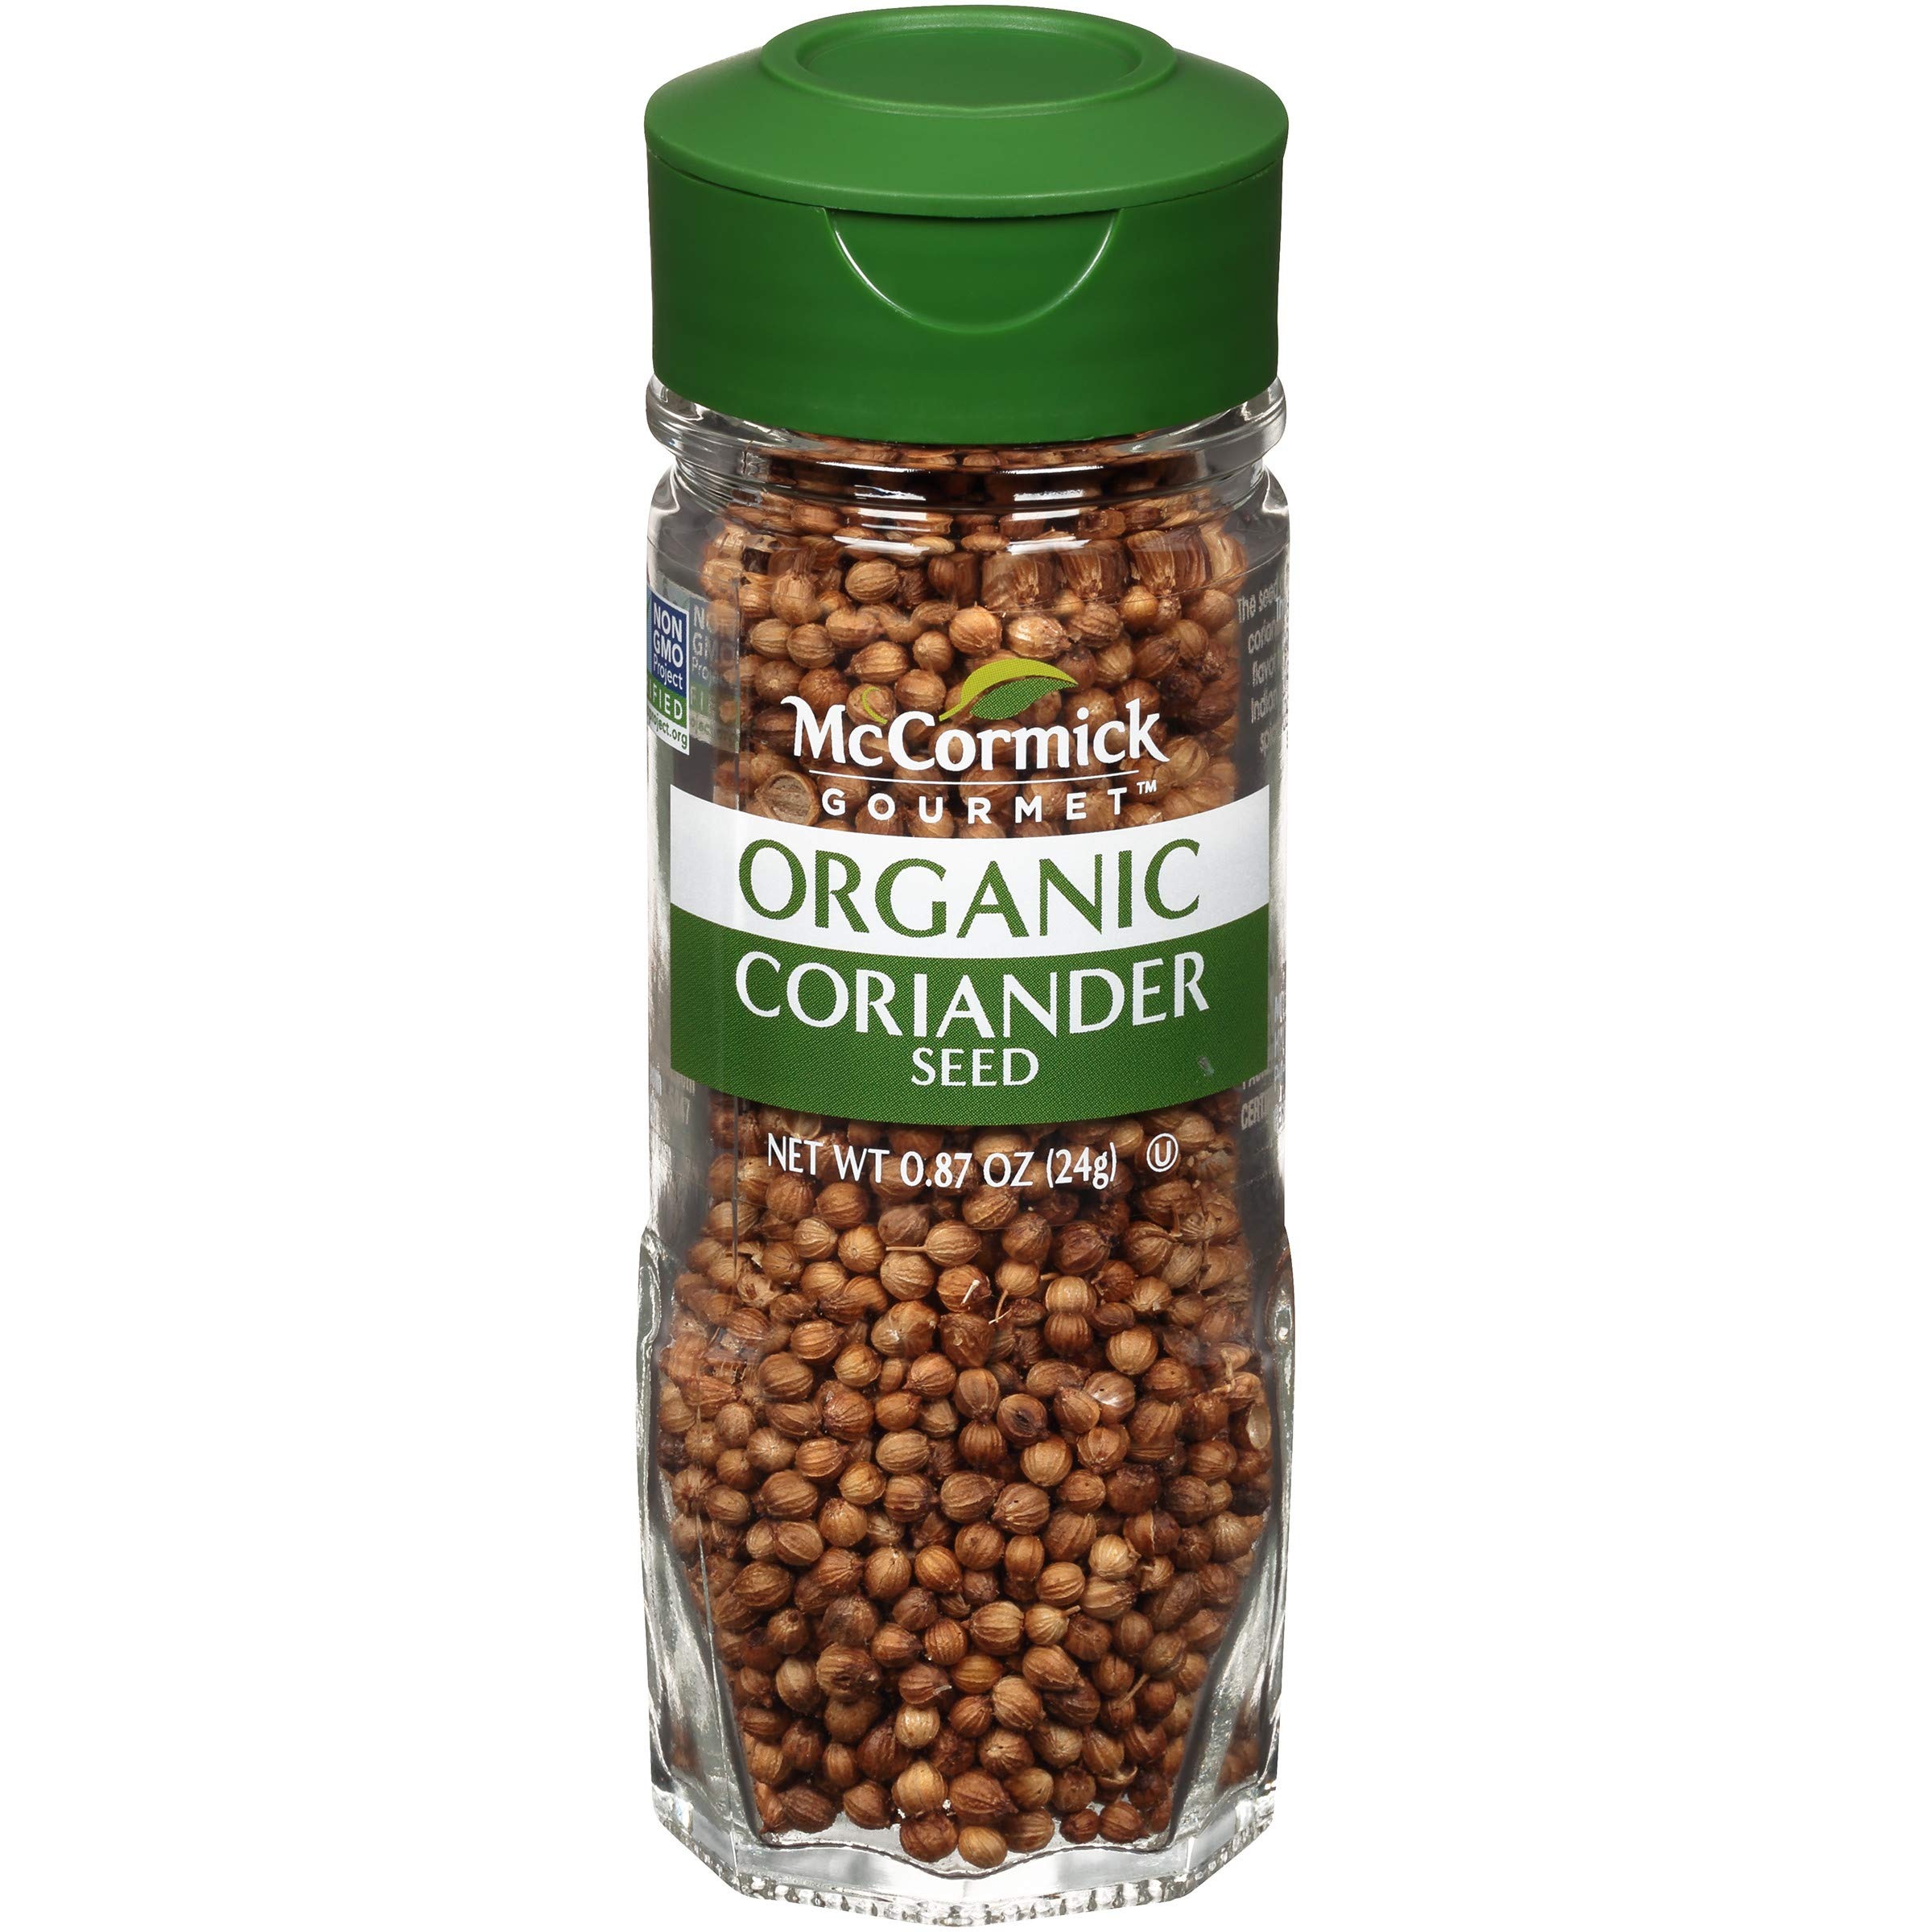
Item Name: McCormick Gourmet Organic Coriander Seed, 0.87 Oz
Bullet Point 1: McCormick Gourmet Organic Coriander Seed adds warm, lemony notes
Bullet Point 2: Our carefully sourced coriander is certified Organic and non GMO
Bullet Point 3: Versatile spice flavors sweet and savory recipes
Bullet Point 4: Indispensable in cuisines of India, Middle East, Mexico & the Mediterranean
Bullet Point 5: Use in curries, chili, couscous, smoked meats, spice blends and pickles
Value: 0.87
Unit: Ounce

Price: 6.99